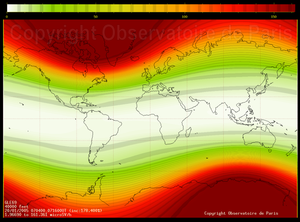
La météorologie de l’espace est une discipline récente qui s’intéresse principalement à l'impact de l'activité solaire sur notre environnement terrestre. Plus exactement : « La météorologie de l’espace est la discipline qui traite de l’état physique et phénoménologique des environnements spatiaux naturels. Au moyen de l'observation, la surveillance, l'analyse et la modélisation, elle vise plusieurs objectifs : d'une part, comprendre et prévoir l'état du Soleil et des environnements interplanétaire ou planétaire, ainsi que les perturbations qui les affectent, qu’elles soient d’origine solaire ou non ; d'autre part, analyser en temps réel ou prévoir d'éventuels effets sur les systèmes biologiques et technologiques ».